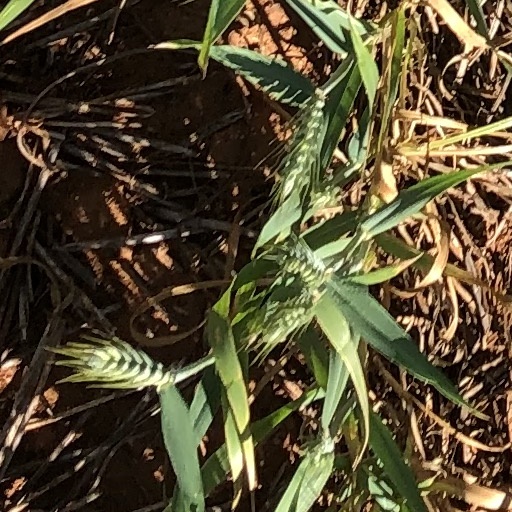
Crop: wheat